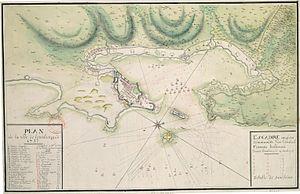
Plan de la ville et du port de Louisbourg en 1757 avec dispositif français de défense sur terre et sur mer. Liste des vaisseaux de l'escadre de Dubois de La Motte. En face, en mer
Le Formidable est un vaisseau de ligne à deux-ponts portant 80 canons, construit par Jacques Luc Coulomb à Brest en 1749-1750, et lancé en 1751. Il est mis en chantier pendant la vague de construction qui sépare la fin de guerre de Succession d'Autriche du début de la guerre de Sept Ans. Il sert régulièrement de navire-amiral lors de la guerre de Sept Ans, conflit au cours duquel il est capturé par la Royal Navy, laquelle l'intègre dans ses effectifs jusqu'en 1768.
Le Défenseur était un vaisseau à deux ponts portant 74 canons, construit par Pierre Salinoc à Brest en 1752 et lancé cette même année. Il fut mis en chantier pendant la vague de construction qui sépare la fin de guerre de Succession d'Autriche du début de la guerre de Sept Ans. Il participa à des missions vers le Canada français et vers les Antilles lors de la guerre de Sept Ans.
L'Abénaquise est une grosse frégate de 36 canons de la marine royale, construite par René-Nicolas Levasseur à Québec. C'est l'un des rares bâtiments de guerre français du XVIIIᵉ siècle construits au Canada. Lancée en 1756, elle est perdue l'année suivante pendant la guerre de Sept Ans.
La guerre de la Conquête est le nom donné au Québec au théâtre militaire nord-américain avant et pendant la guerre de Sept Ans. Aux États-Unis, on désigne fréquemment ce conflit sous l'appellation de French and Indian War. Elle voit s'affronter les Français, leurs milices de la Nouvelle-France et leurs alliés amérindiens d'un côté, et les Britanniques, leurs milices américaines et leurs alliés iroquois de l'autre, pour la domination coloniale de l'Amérique du Nord. Les hostilités commencent en 1754, deux ans avant le déclenchement de la guerre de Sept Ans en Europe, lors d'accrochages dans la vallée de l'Ohio.
Charles-Alexandre Morel, comte d'Aubigny, seigneur de Monmouton et autres terres, né à La Rochelle le 3 février 1699 et mort à Rochefort en Charente-Maritime le 25 mars 1781, est un aristocrate et officier de marine français du XVIIIᵉ siècle, devenu lieutenant général des armées navales puis vice-amiral de la flotte du Levant.
L’Éveillé était un vaisseau à deux ponts portant 64 canons, construit par A. Groignard en 1751, et lancé de Rochefort en 1752. Il fut mis en chantier pendant la vague de construction qui sépare la fin de guerre de Succession d'Autriche du début de la guerre de Sept Ans. Il participa à de nombreuses actions lors de ce conflit et fut retiré du service en 1771.
Le Héros est un vaisseau à deux ponts portant 74 canons, construit par Joseph Chapelle et lancé de Brest en 1752. Il est mis en chantier pendant la vague de construction qui sépare la fin de guerre de Succession d'Autriche du début de la guerre de Sept Ans et relève le nom d’un petit vaisseau lancé sous Louis XIV et déclassé en 1740. Il participe aux engagements navals de la guerre de Sept Ans entre 1755 et 1759, date de sa destruction au combat.
L'expédition de Louisbourg est une tentative britannique avortée de capturer la forteresse de Louisbourg sur l'Île Royale pendant la guerre de Sept Ans et la guerre de la Conquête. C’est un succès défensif français car une expédition aussi importante que celle venue d’Angleterre réussit à dissuader la Royal Navy d’attaquer la place en 1757. A la fin de la campagne, une violente tempête disperse l'escadre anglaise et une épidémie de typhus décime l'escadre française.
Le Duc de Bourgogne est un bâtiment de 80 canons de la marine royale française, lancé le 20 octobre 1751 à Rochefort. Il est mis à l'eau pendant la vague de construction qui sépare la fin de guerre de Succession d'Autriche du début de la guerre de Sept Ans. Il traverse la guerre de Sept Ans sous Louis XV, la guerre d'Indépendance américaine sous Louis XVI et sert encore pendant la Révolution lors de la première Coalition. Il est mis à la casse en 1800, après plus de quarante ans de service.